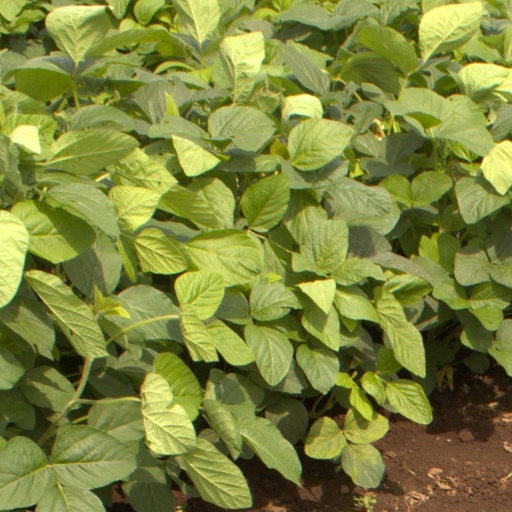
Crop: soybean